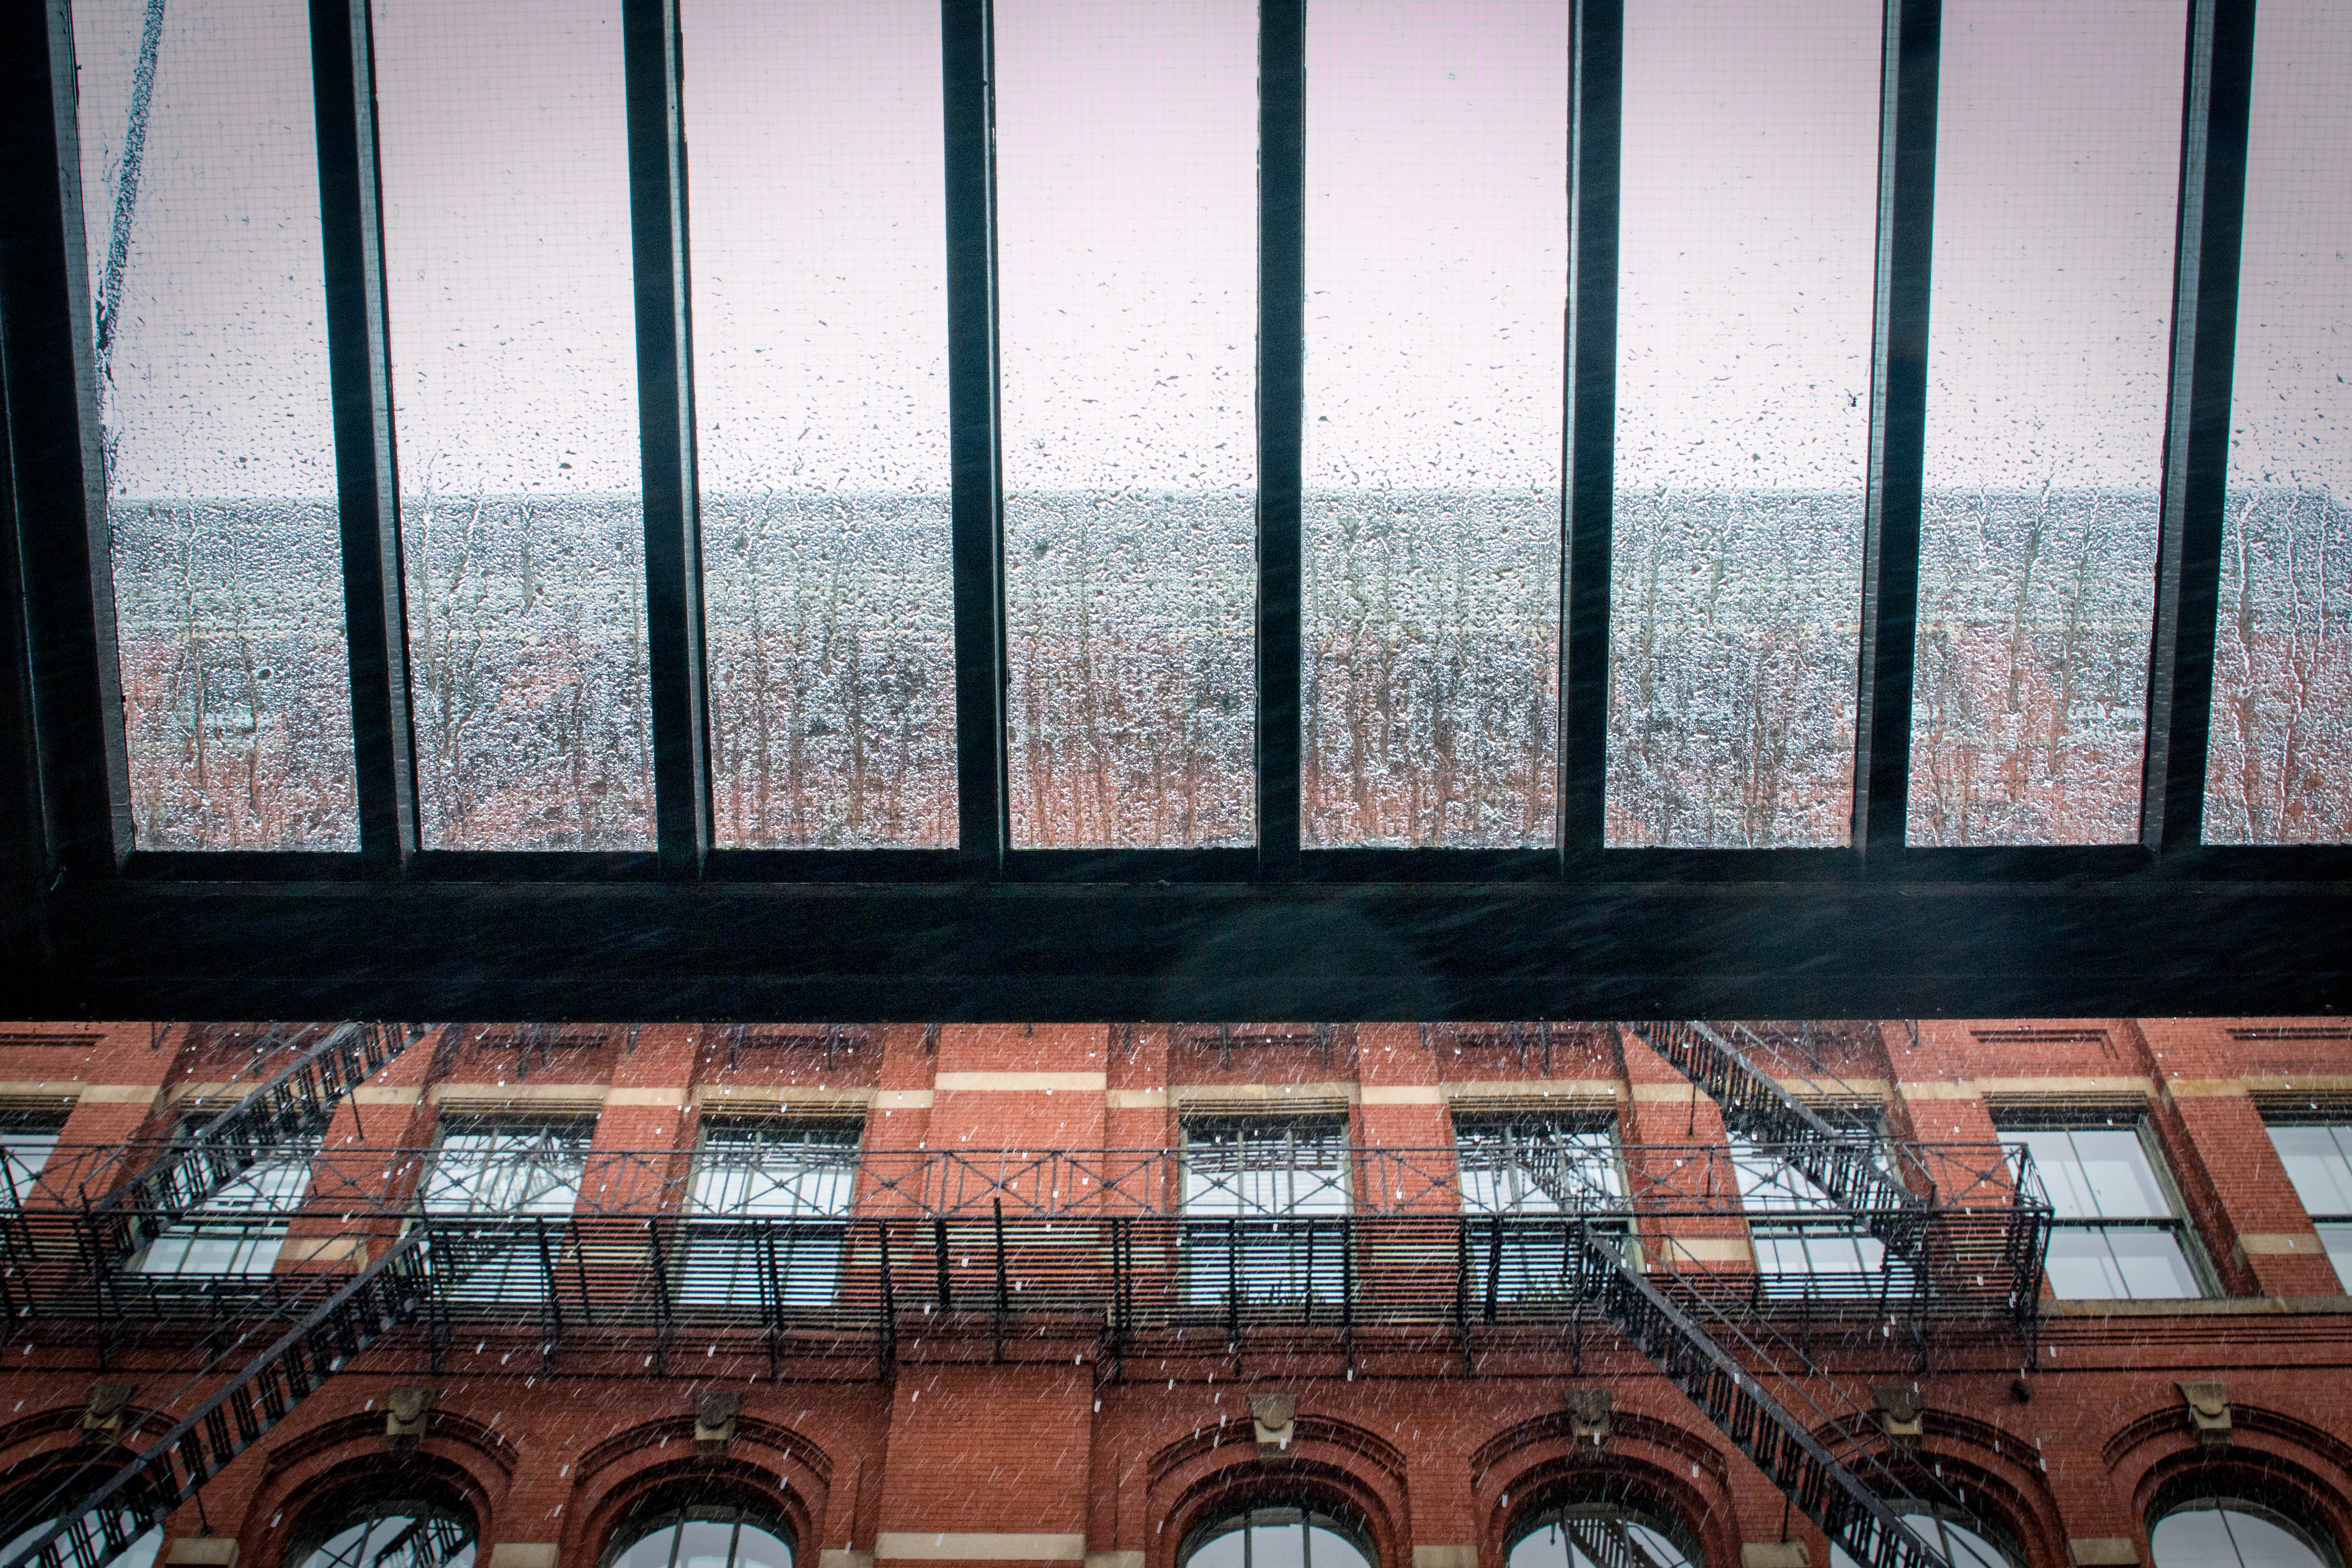
architecture, wood, window, facade, symmetry, shape, urban area